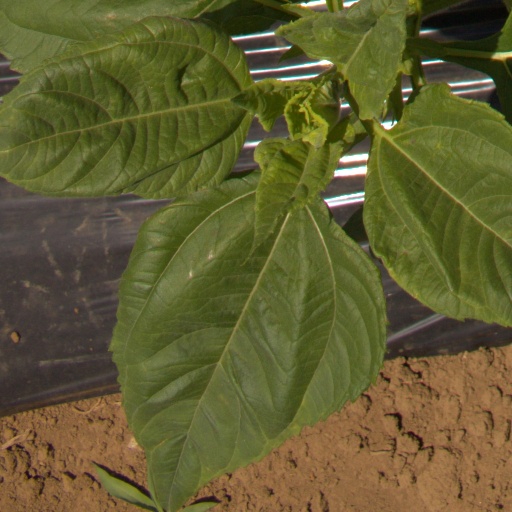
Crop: Jerusalem artichoke